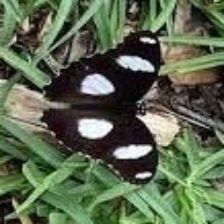
Species: DANAID EGGFLY
Butterfly family (ImageNet category): monarch